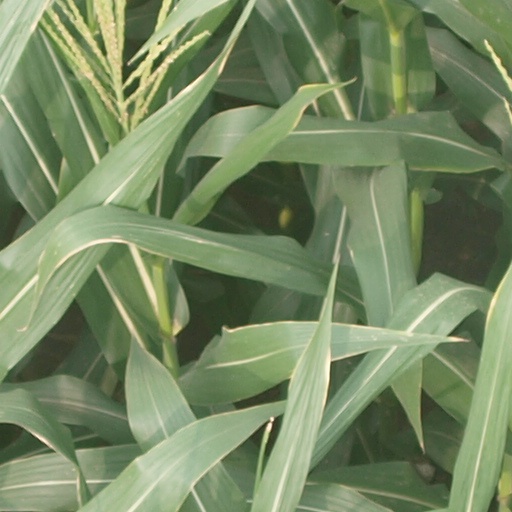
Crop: maize; corn